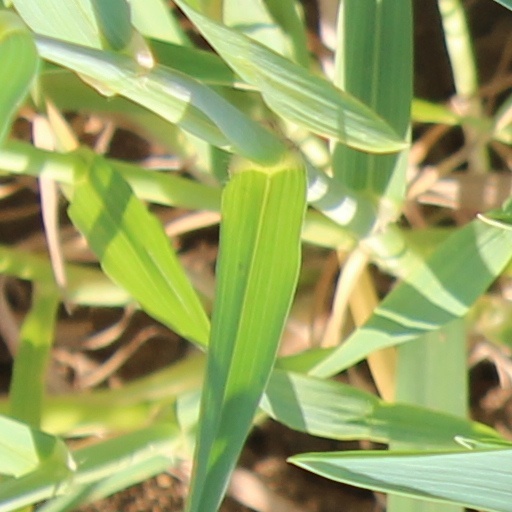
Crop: wheat